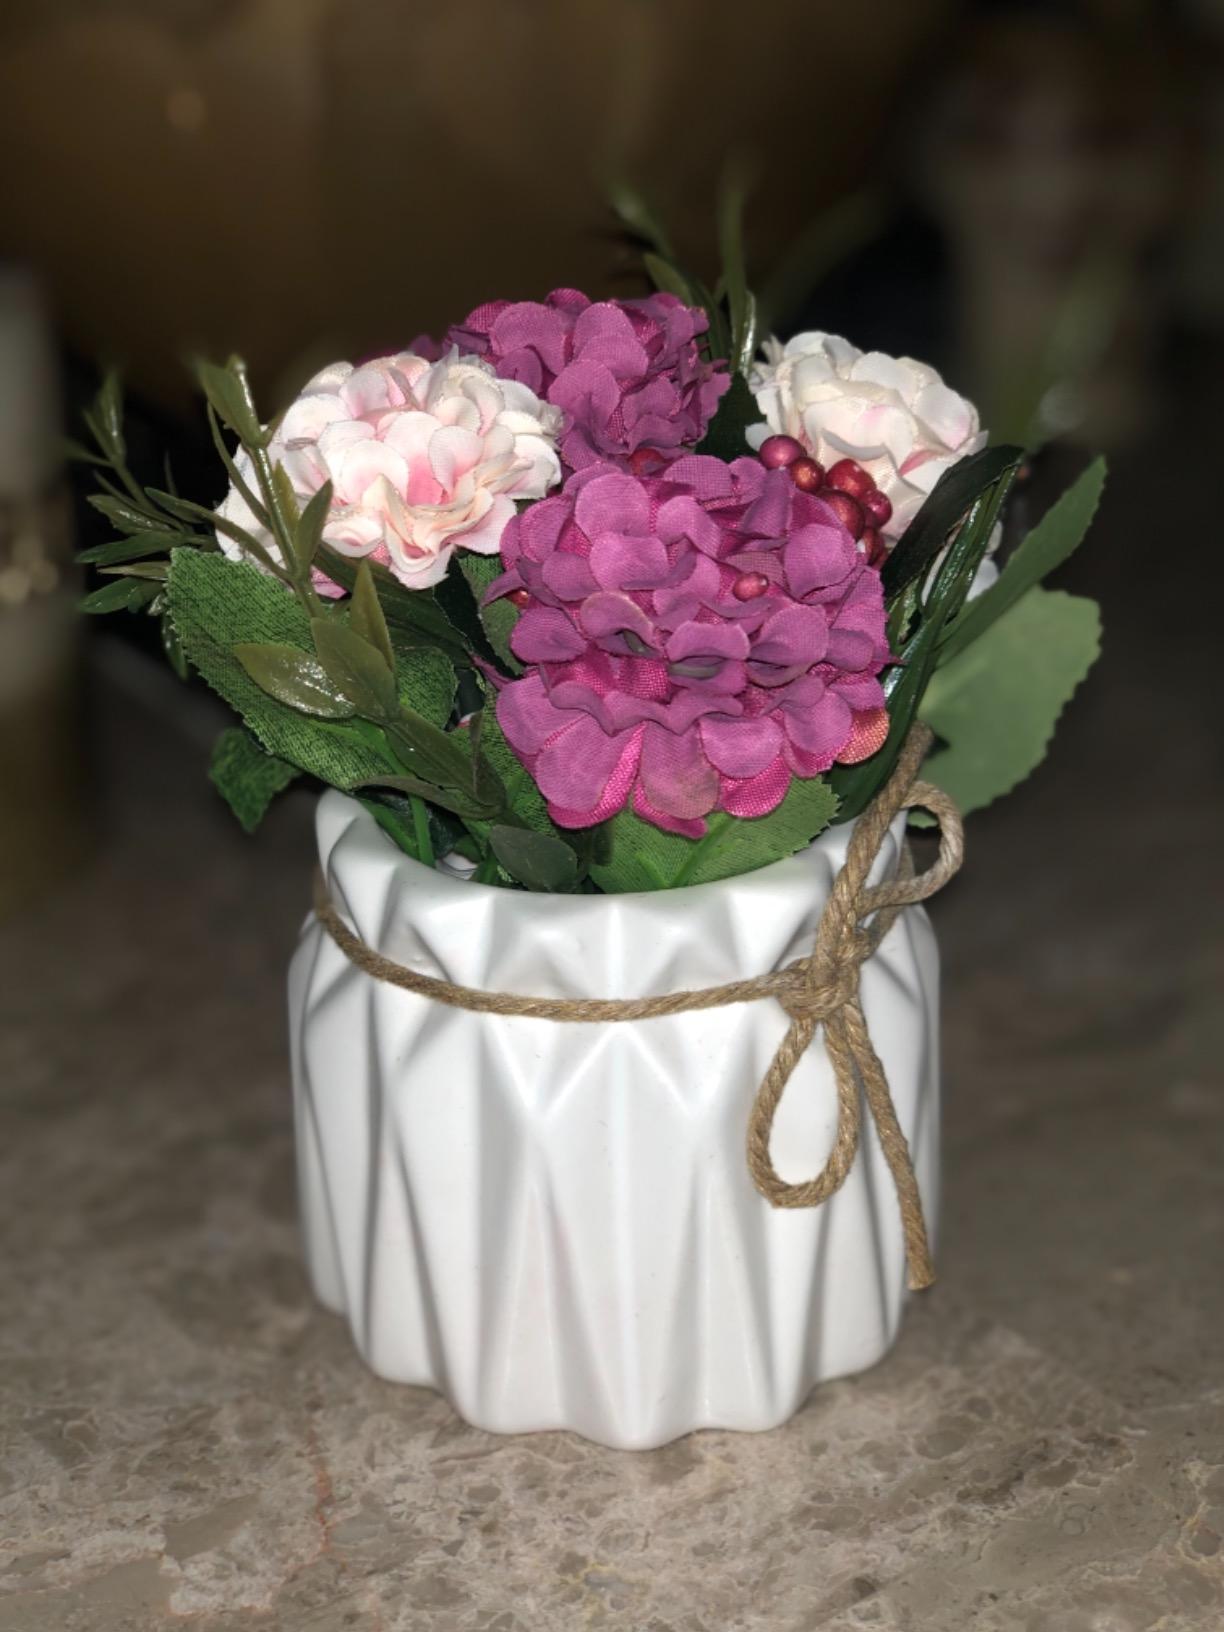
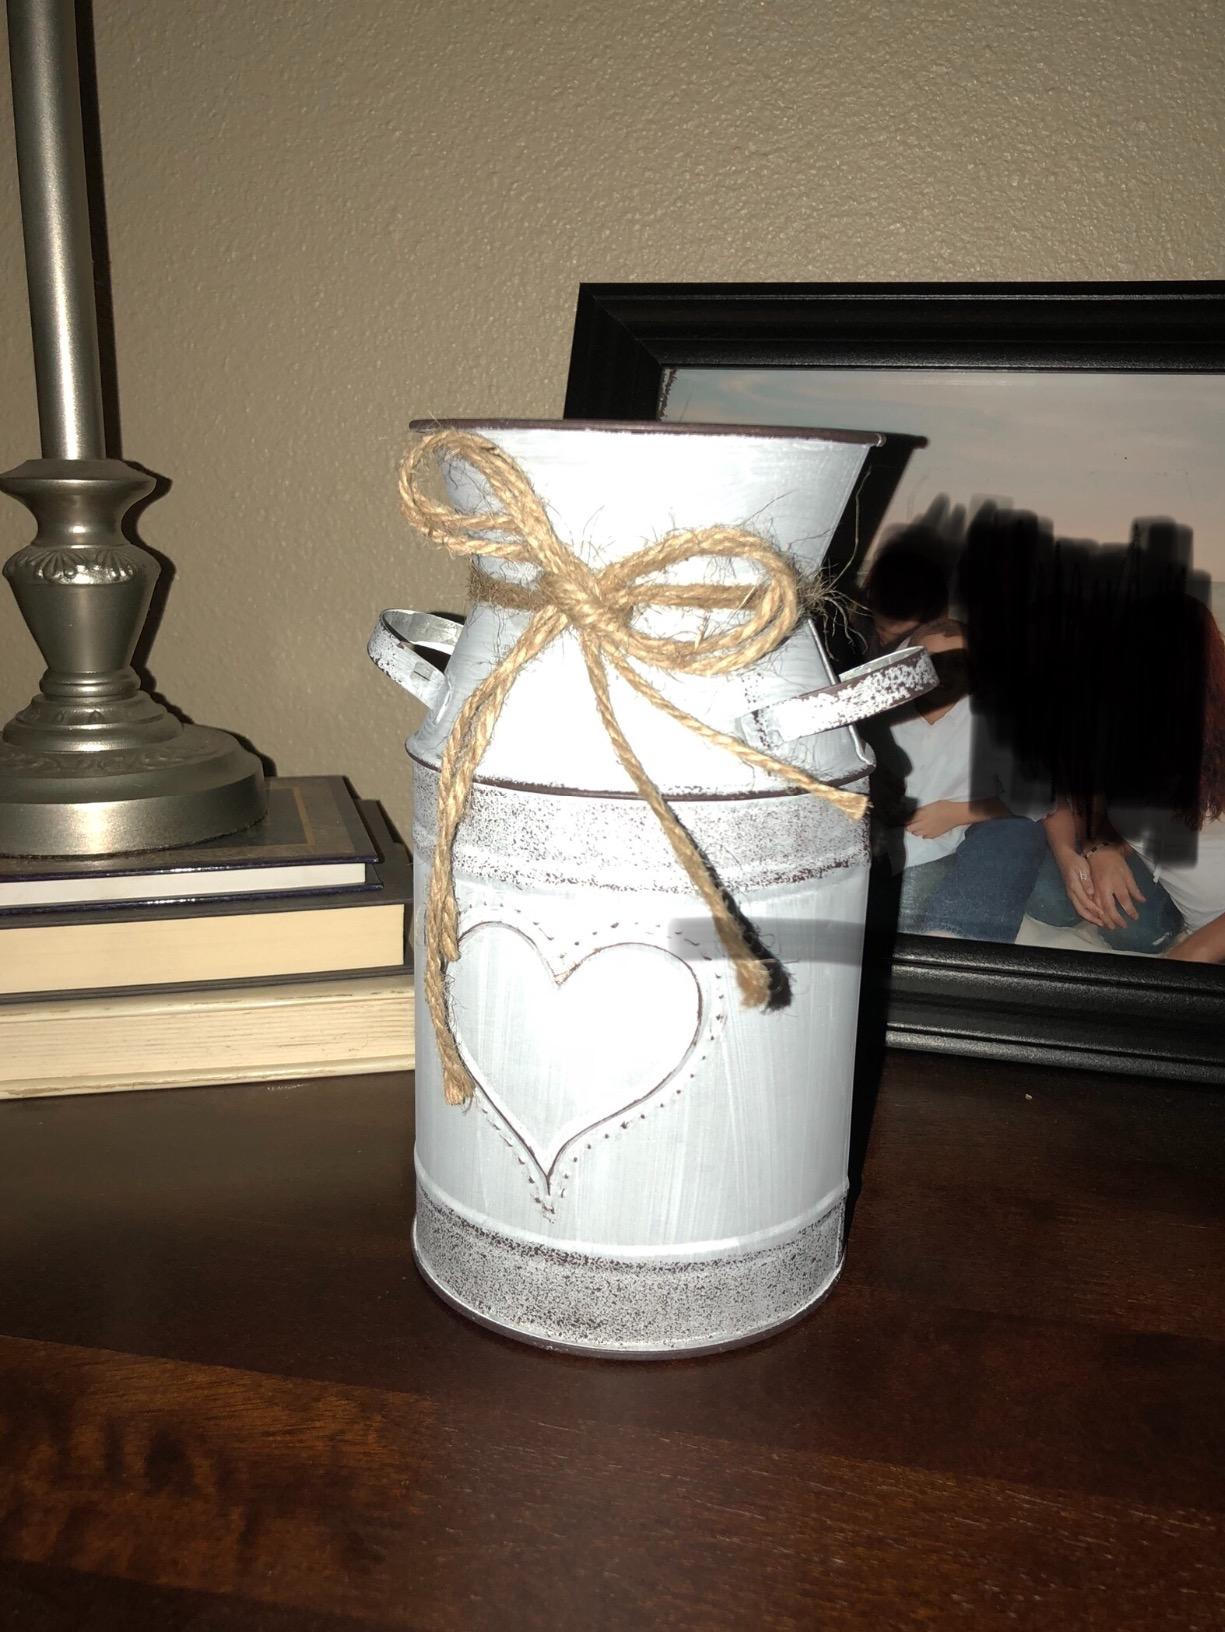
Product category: vase
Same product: no